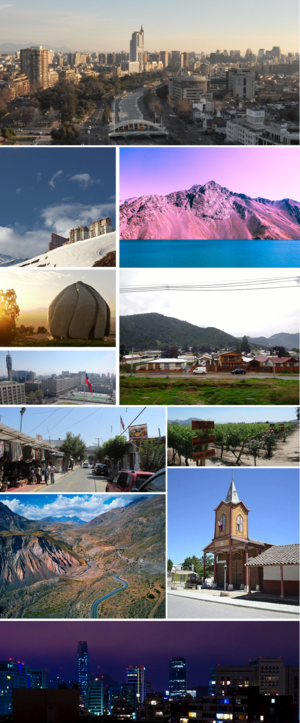
Dans le sens des aiguilles d'une montre: 1. La vue du centre de Santiago du côté de Providencia vers l'ouest. 2. Le barrage El Yeso. 3. Des maisons dans le petite ville de Curacaví. 4. Les vignobles Concha y Toro, dans la Vallée du Maipo. 5. Église dans le village de Villa Alhué, à Alhué, la commune la moins peuplée de la région. 6. Panorama du quartier financier de Santiago, dans le secteur nord-est de la métropole. 7. Canyon du Cajón del Maipo. 8. Vente d'artisanat dans une rue du village de Pomaire, commune de Melipilla. 9. Le plus grand drapeau national du Chili sur l'avenue principale du centre ville, connue sous le nom d'Alameda, face au palais de la Moneda. 10. Temple Bahá'i, commune de Peñalolén, situé à la limite urbaine de Santiago. 11. Station de ski de Valle Nevado, l'une des nombreuses stations de ski en activité dans la zone montagneuse métropolitaine.